Cardiocorax

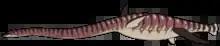
Life restoration

"Cardiocorax" is known from the holotype MGUAN PA103 which consists of a complete pectoral and pelvic girdle, five neck and one back vertebrae, a partial forelimb including the humerus, radius bone, ulna and isolated phalanges, and several dorsal ribs. A second specimen was also referred to the species, MGAUN PA270, a more complete articulated pelvic girdle and a single hind limb. Both specimens are housed at the Museu de Geologia da Universidade Agostinho Neto in Luanda. The specimens were discovered at Bench 19 locality, about seven meters from each other, in Bentiaba of the Namibe Province. They were collected from the Mocuio Formation of the Sāo Nicolau Group of Namibe Basin, dating to the early Maastrichtian stage of the Late Cretaceous, 71.40–71.64 million years ago. In 2017 Octávio Mateus found a complete skull and partial postcrania also attributed to "Cardiocorax".